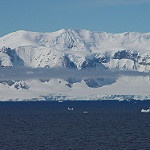
Label: glacier